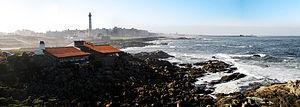
Leça da palmeira est une ville du nord du Portugal près du port de Leixoes dans la périphérie de la ville de Porto.